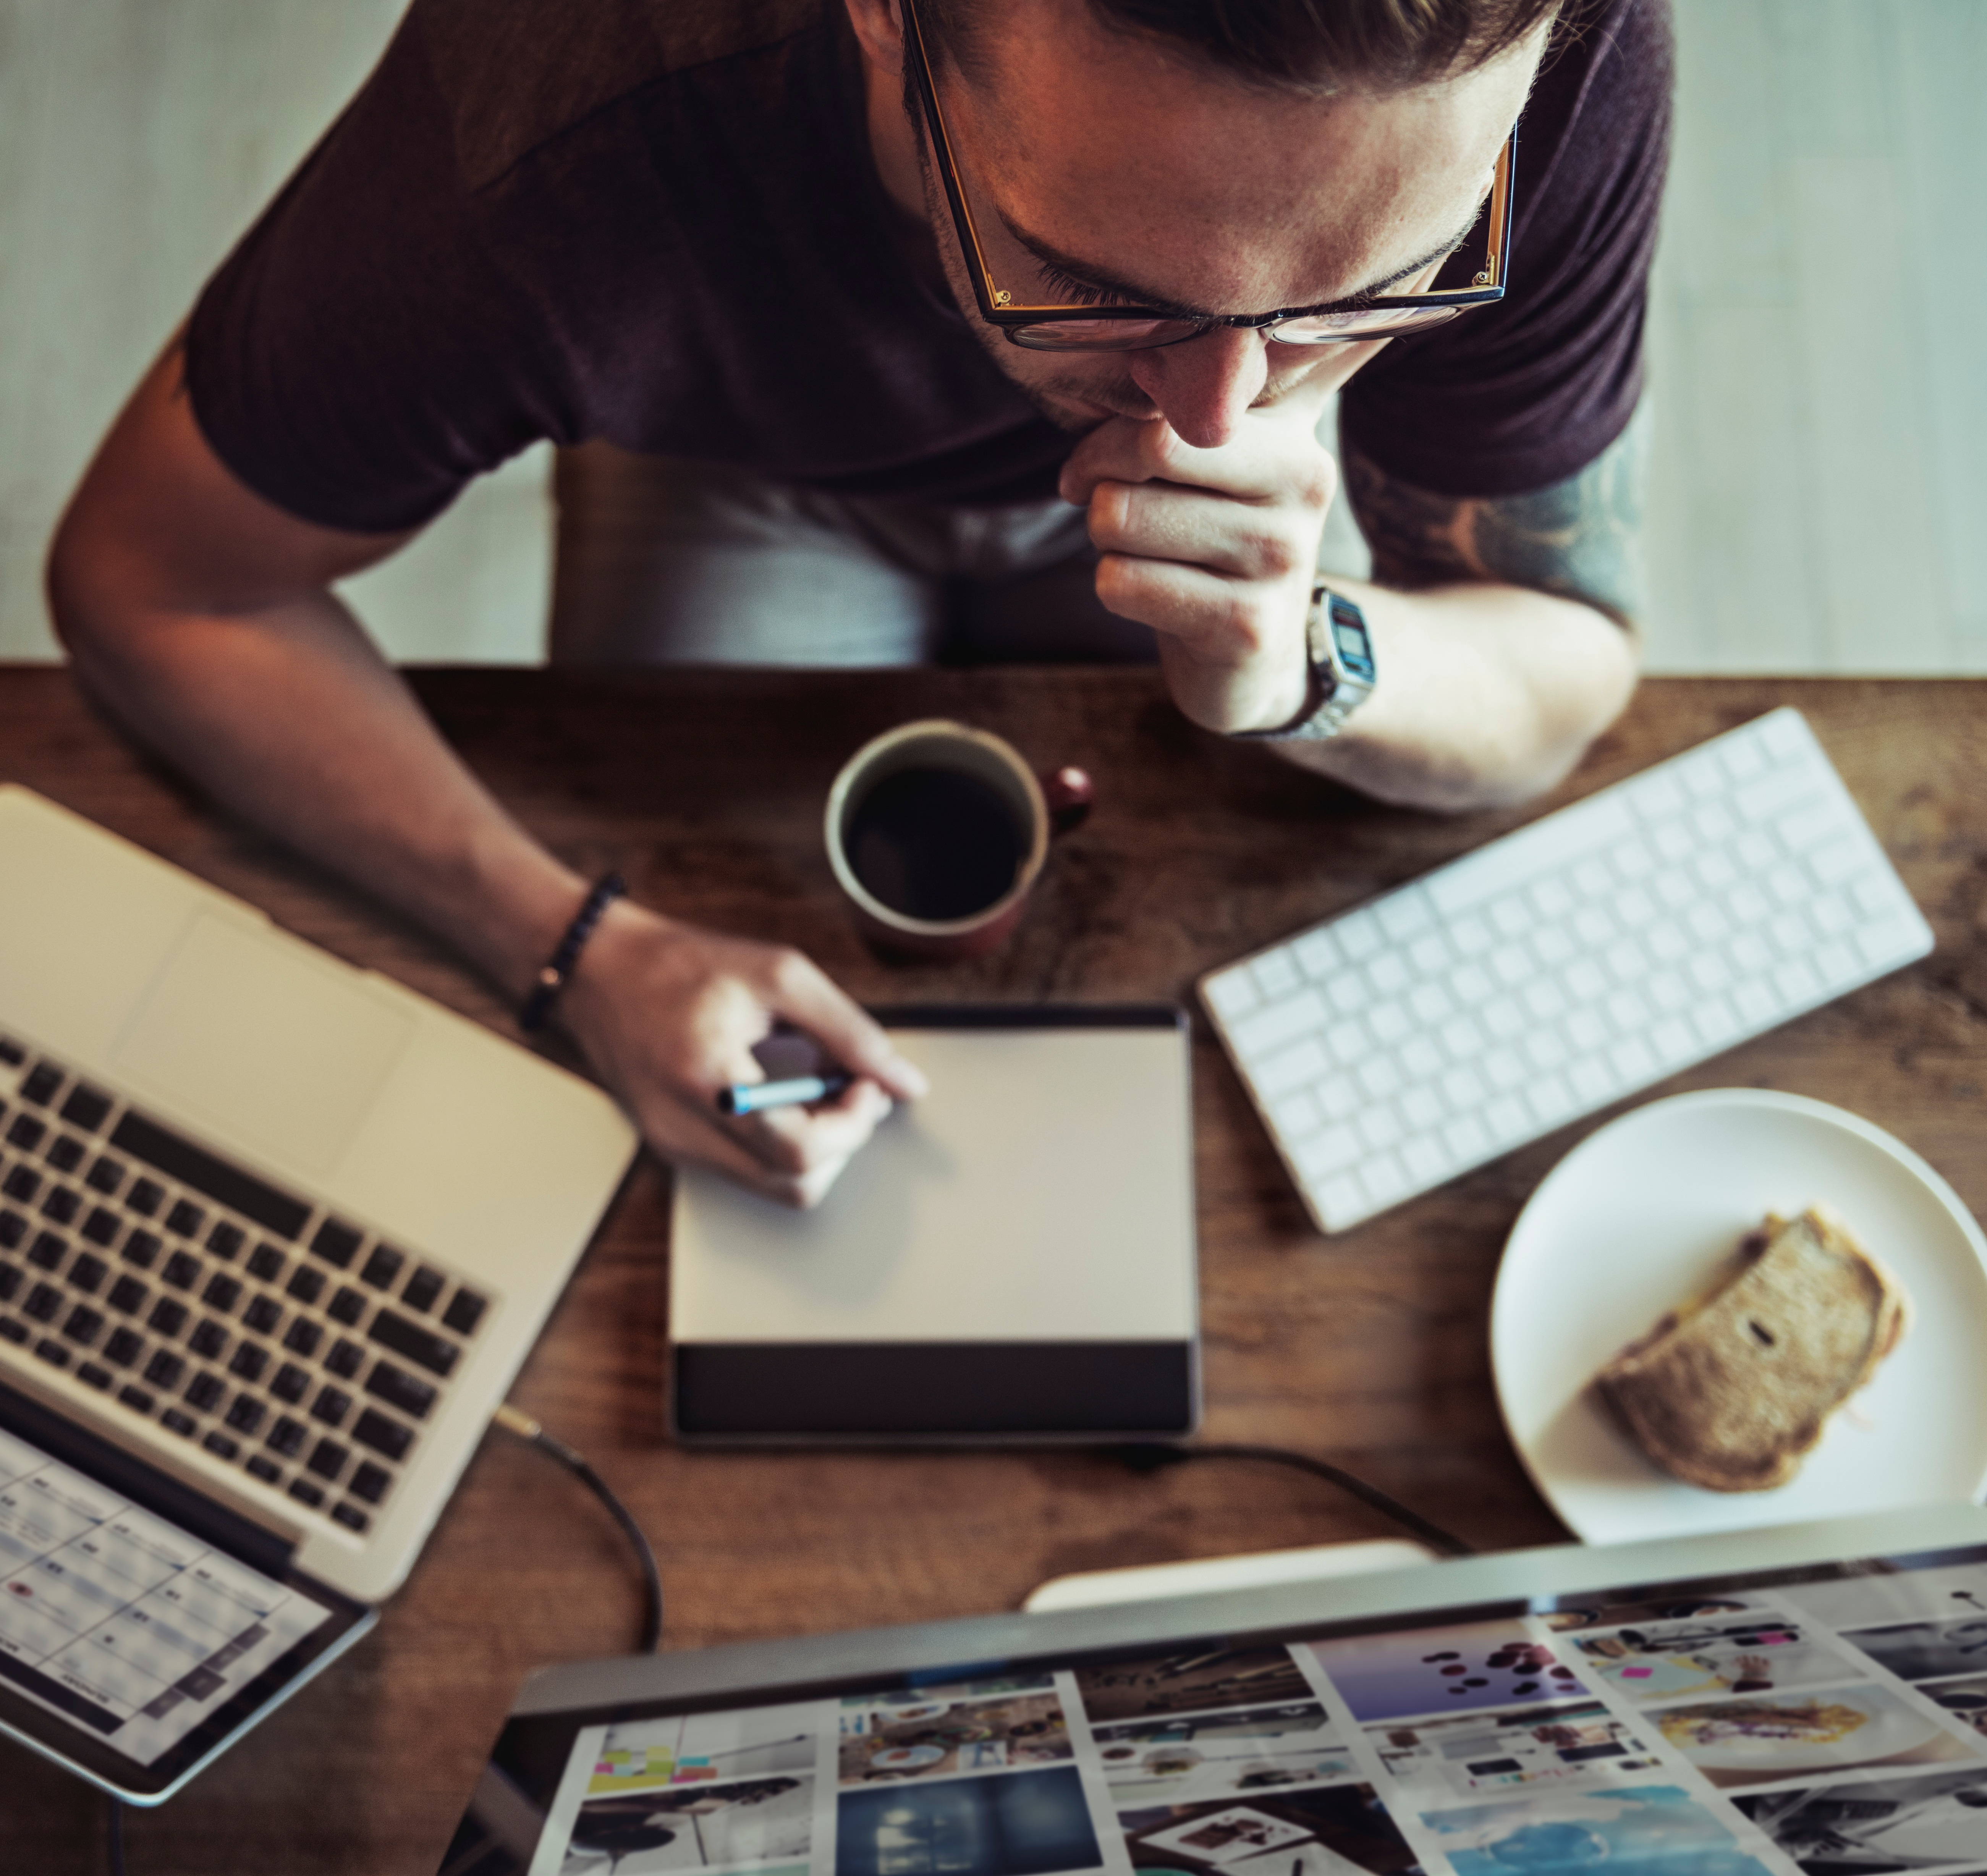
glasses, toy, eyewear, design, technology, hand, office equipment, table, crossword